Lossiemouth

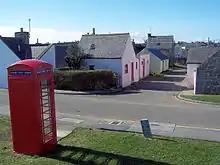
Seatown

The Seatown was established at the end of the 17th century when the old port at Spynie became landlocked. A succession of storms had built up large shingle banks to block the outlet of Loch Spynie to the sea. The merchants of Elgin decided that a new harbour that could berth larger trading vessels at the river mouth was required. The fishermen did not use the new pier, however, but continued to sail their boats up to the beach at the Seatown. Seatown is called "The Toonie" by its inhabitants and sometimes referred to as the "Dogwall". This was a reference to dog-skins that were dried here before being turned into floats for nets.